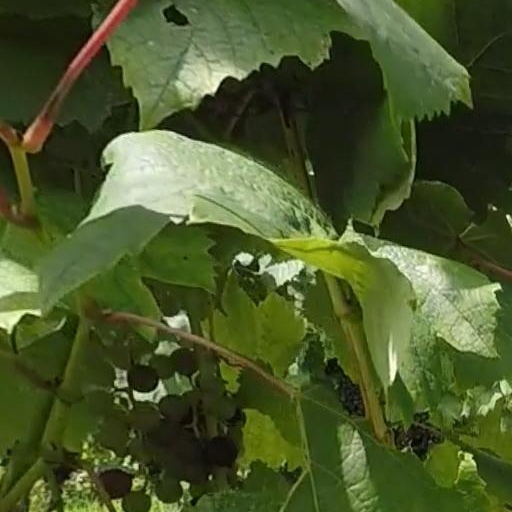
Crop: grape